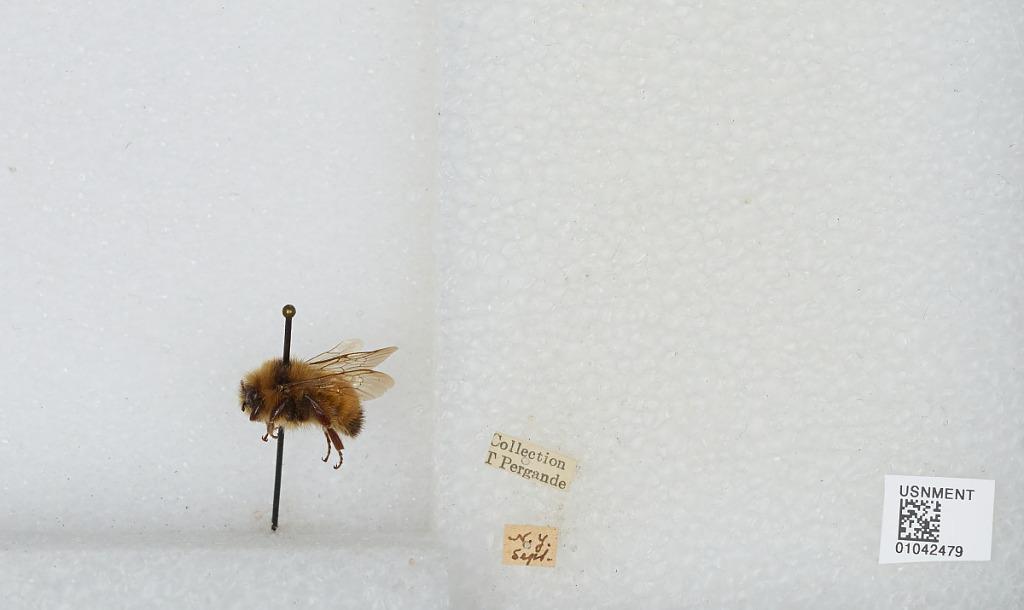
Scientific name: Bombus sp.
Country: United States
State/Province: New York